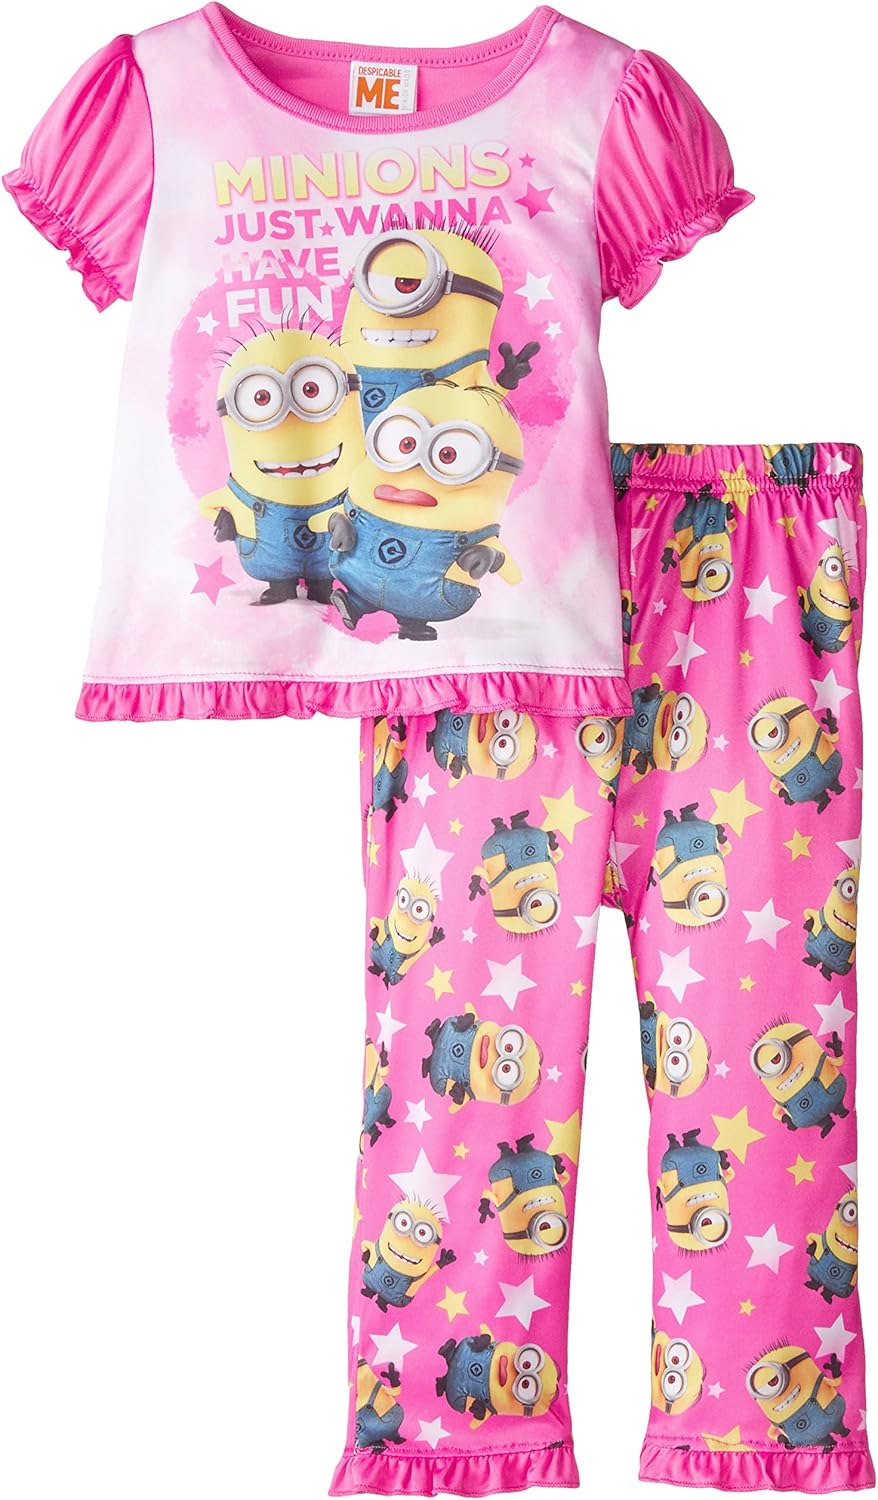
Despicable Me Girls' Toddler 2-Piece Pajama Set
Category: AMAZON FASHION
Your daughter will love this minions just want to have fun sleepwear set. The bright colors, fun graphics, and ruffle detailing will make this her new favorite. The extra soft fabric make this pajama set perfect for sleeping and lounging
Features: 100% Polyester | Imported | Pull On closure | Machine Wash | Short sleeve/long pant | Flame resistant | Ruffle trim details | Extra soft | Easy to care